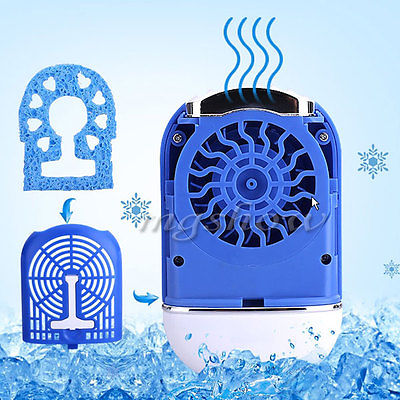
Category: fan